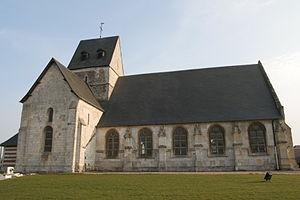
Église Saint-Vigor de Saint-Vigor-d'Ymonville.
Saint-Vigor-d'Ymonville est une commune française, située dans le département de la Seine-Maritime en région Normandie.